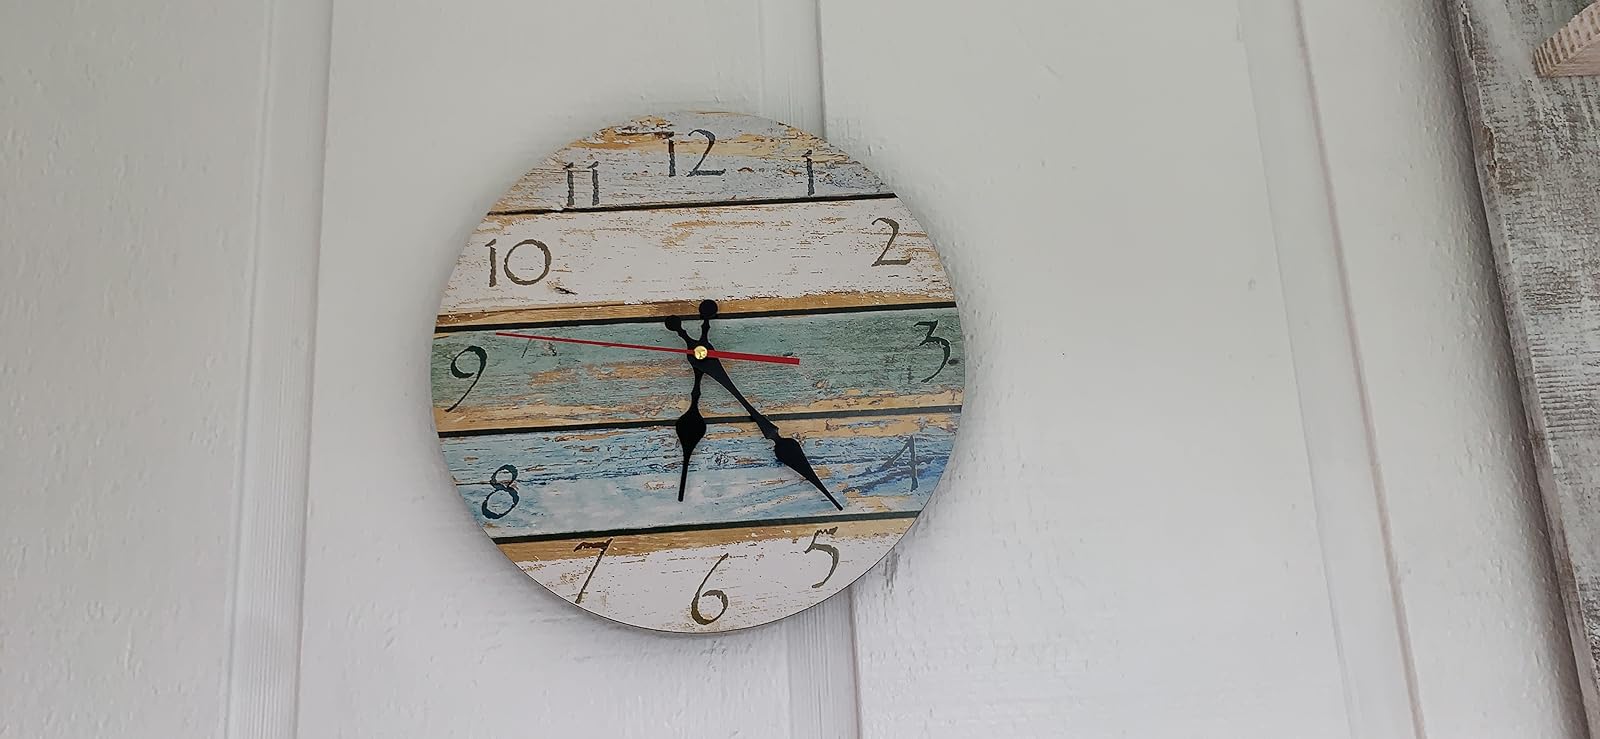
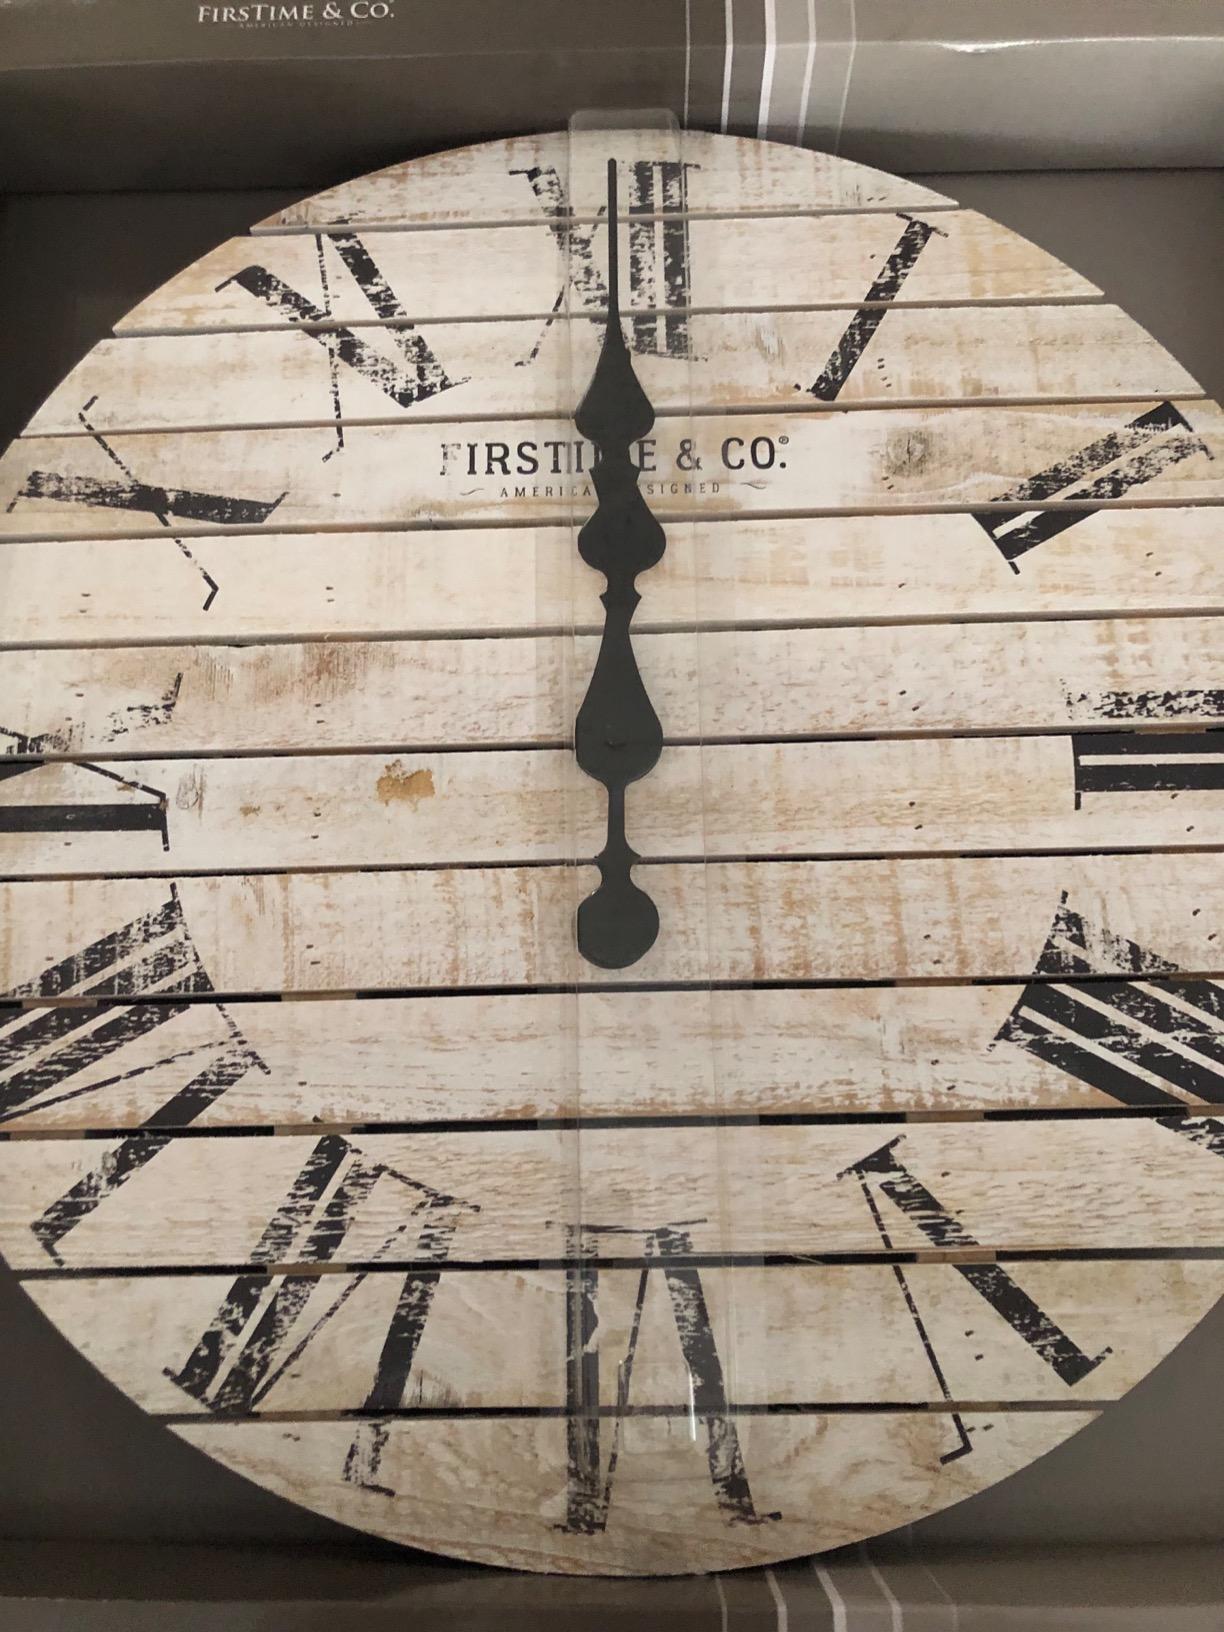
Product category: clock
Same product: no